Orange Riots

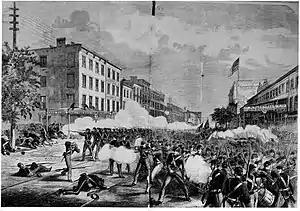
The Orange Riot of 1871 as depicted in "Frank Leslie's Illustrated Newspaper". The view is at 25th Street looking south down Eighth Avenue.

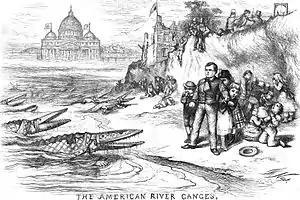
An 1871 cartoon by Thomas Nast, protesting at the political power held by Irish Catholics in New York City; the "crocodiles" are Catholic bishops.

The Orange Riots took place in Manhattan, New York City, in 1870 and 1871, and they involved violent conflict between Irish Protestants who were members of the Orange Order and hence called "Orangemen", and Irish Catholics, along with the New York City Police Department and the New York State National Guard. The riot caused the deaths of over 60 civilians – mostly Irish laborers – and three guardsmen.